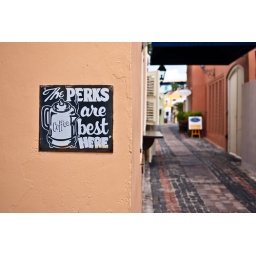
A sign and street inside the Kura Hulanda - a hotel and resort in Curacao.